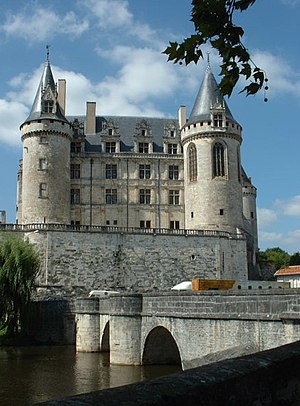
La Rochefoucauld (Charente)
Château de La Rochefoucauld
La Rochefoucauld er en kommune i departementet Charente i regionen Poitou-Charentes i det sydvestlige Frankrig. I 2007 havde kommunen 3.089 indbyggere.